Cultural Revolution

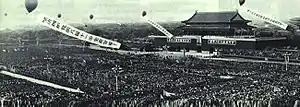
Tiananmen Square on 15 September 1966, the occasion of Chairman Mao's third of eight mass rallies with Red Guards in 1966.

On 18 August in Beijing, over a million Red Guards from across the country gathered in and around Tiananmen Square for an audience with the chairman. Mao mingled with Red Guards and encouraged them, donning a Red Guard armband. Lin also took centre stage, denouncing perceived enemies in society that were impeding the "progress of the revolution". Subsequently, violence escalated in Beijing and quickly spread. The 18 August rally was filmed and shown to approximately 100 million people in its first month of release.